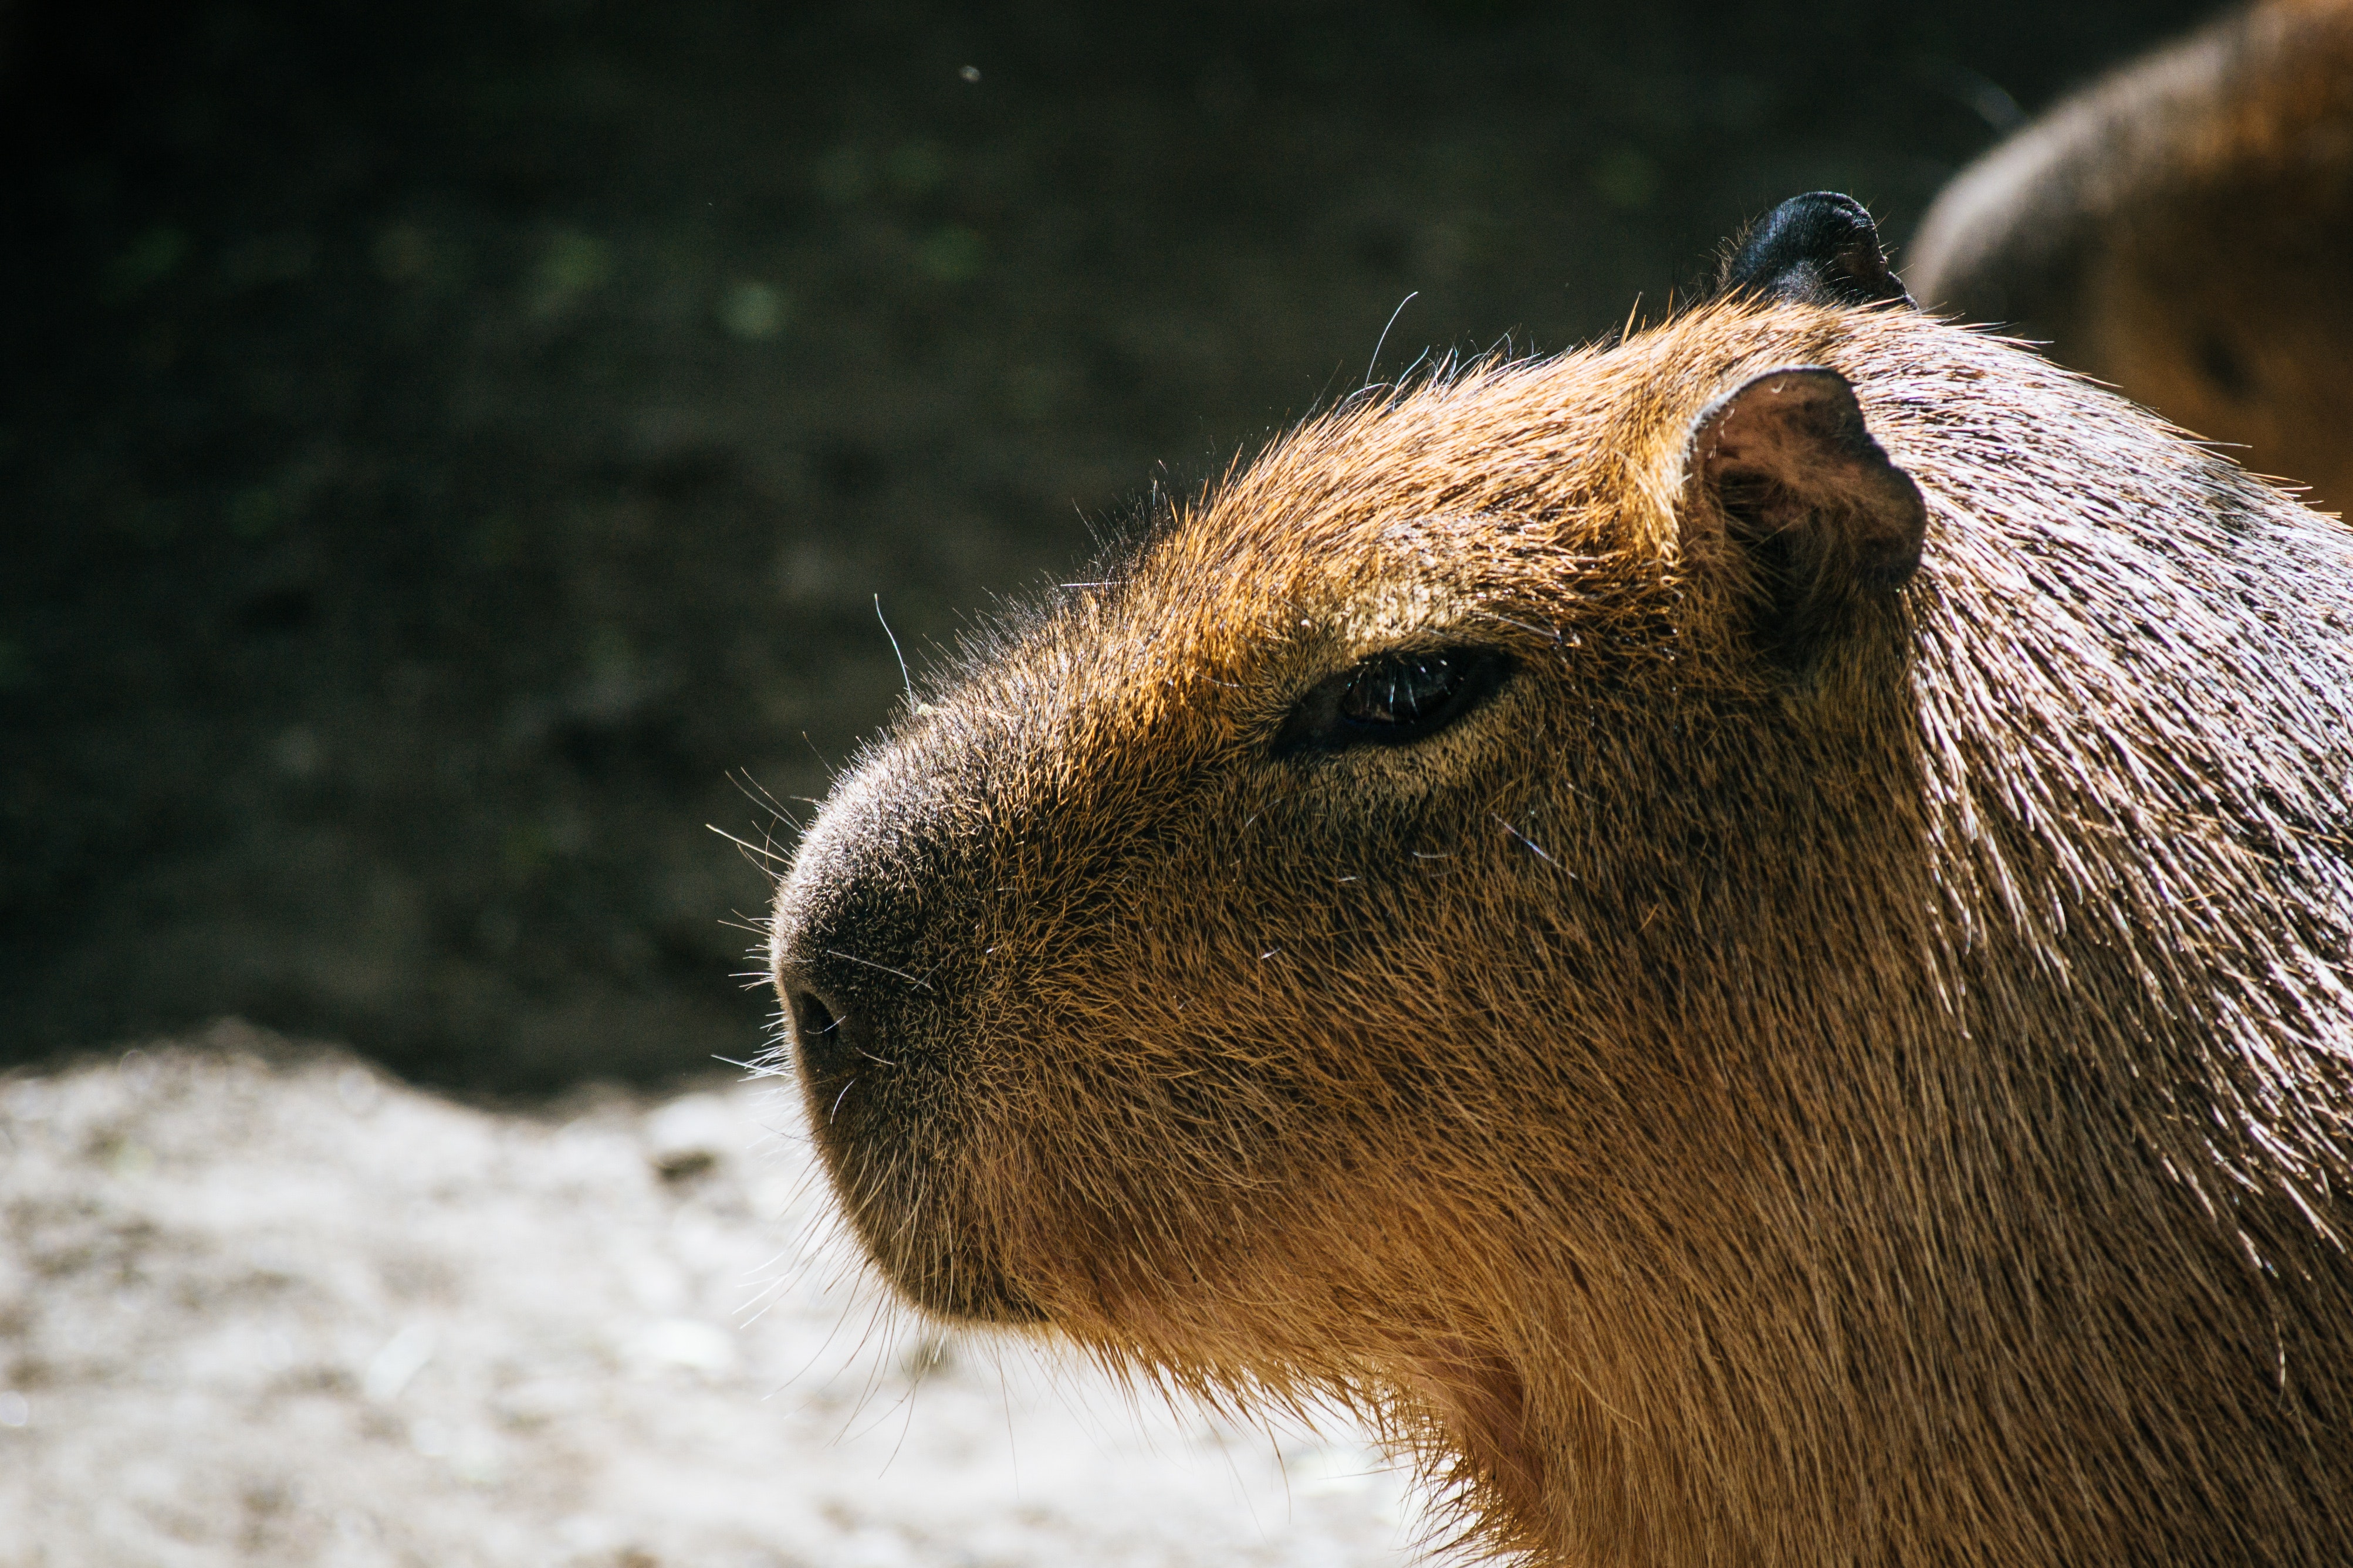
mammal, vertebrate, capybara, wildlife, snout, terrestrial animal, rodent, zoo, whiskers, fawn, fur